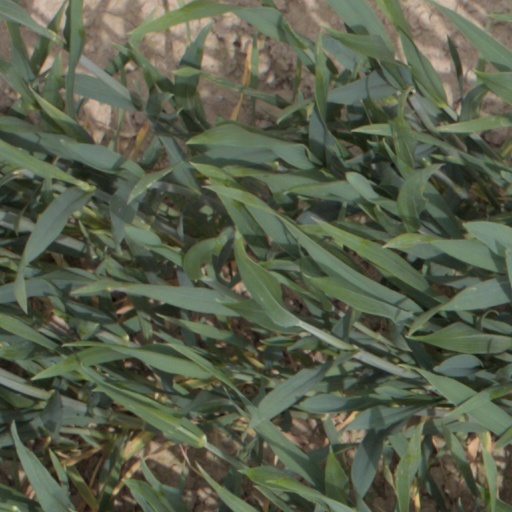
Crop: wheat